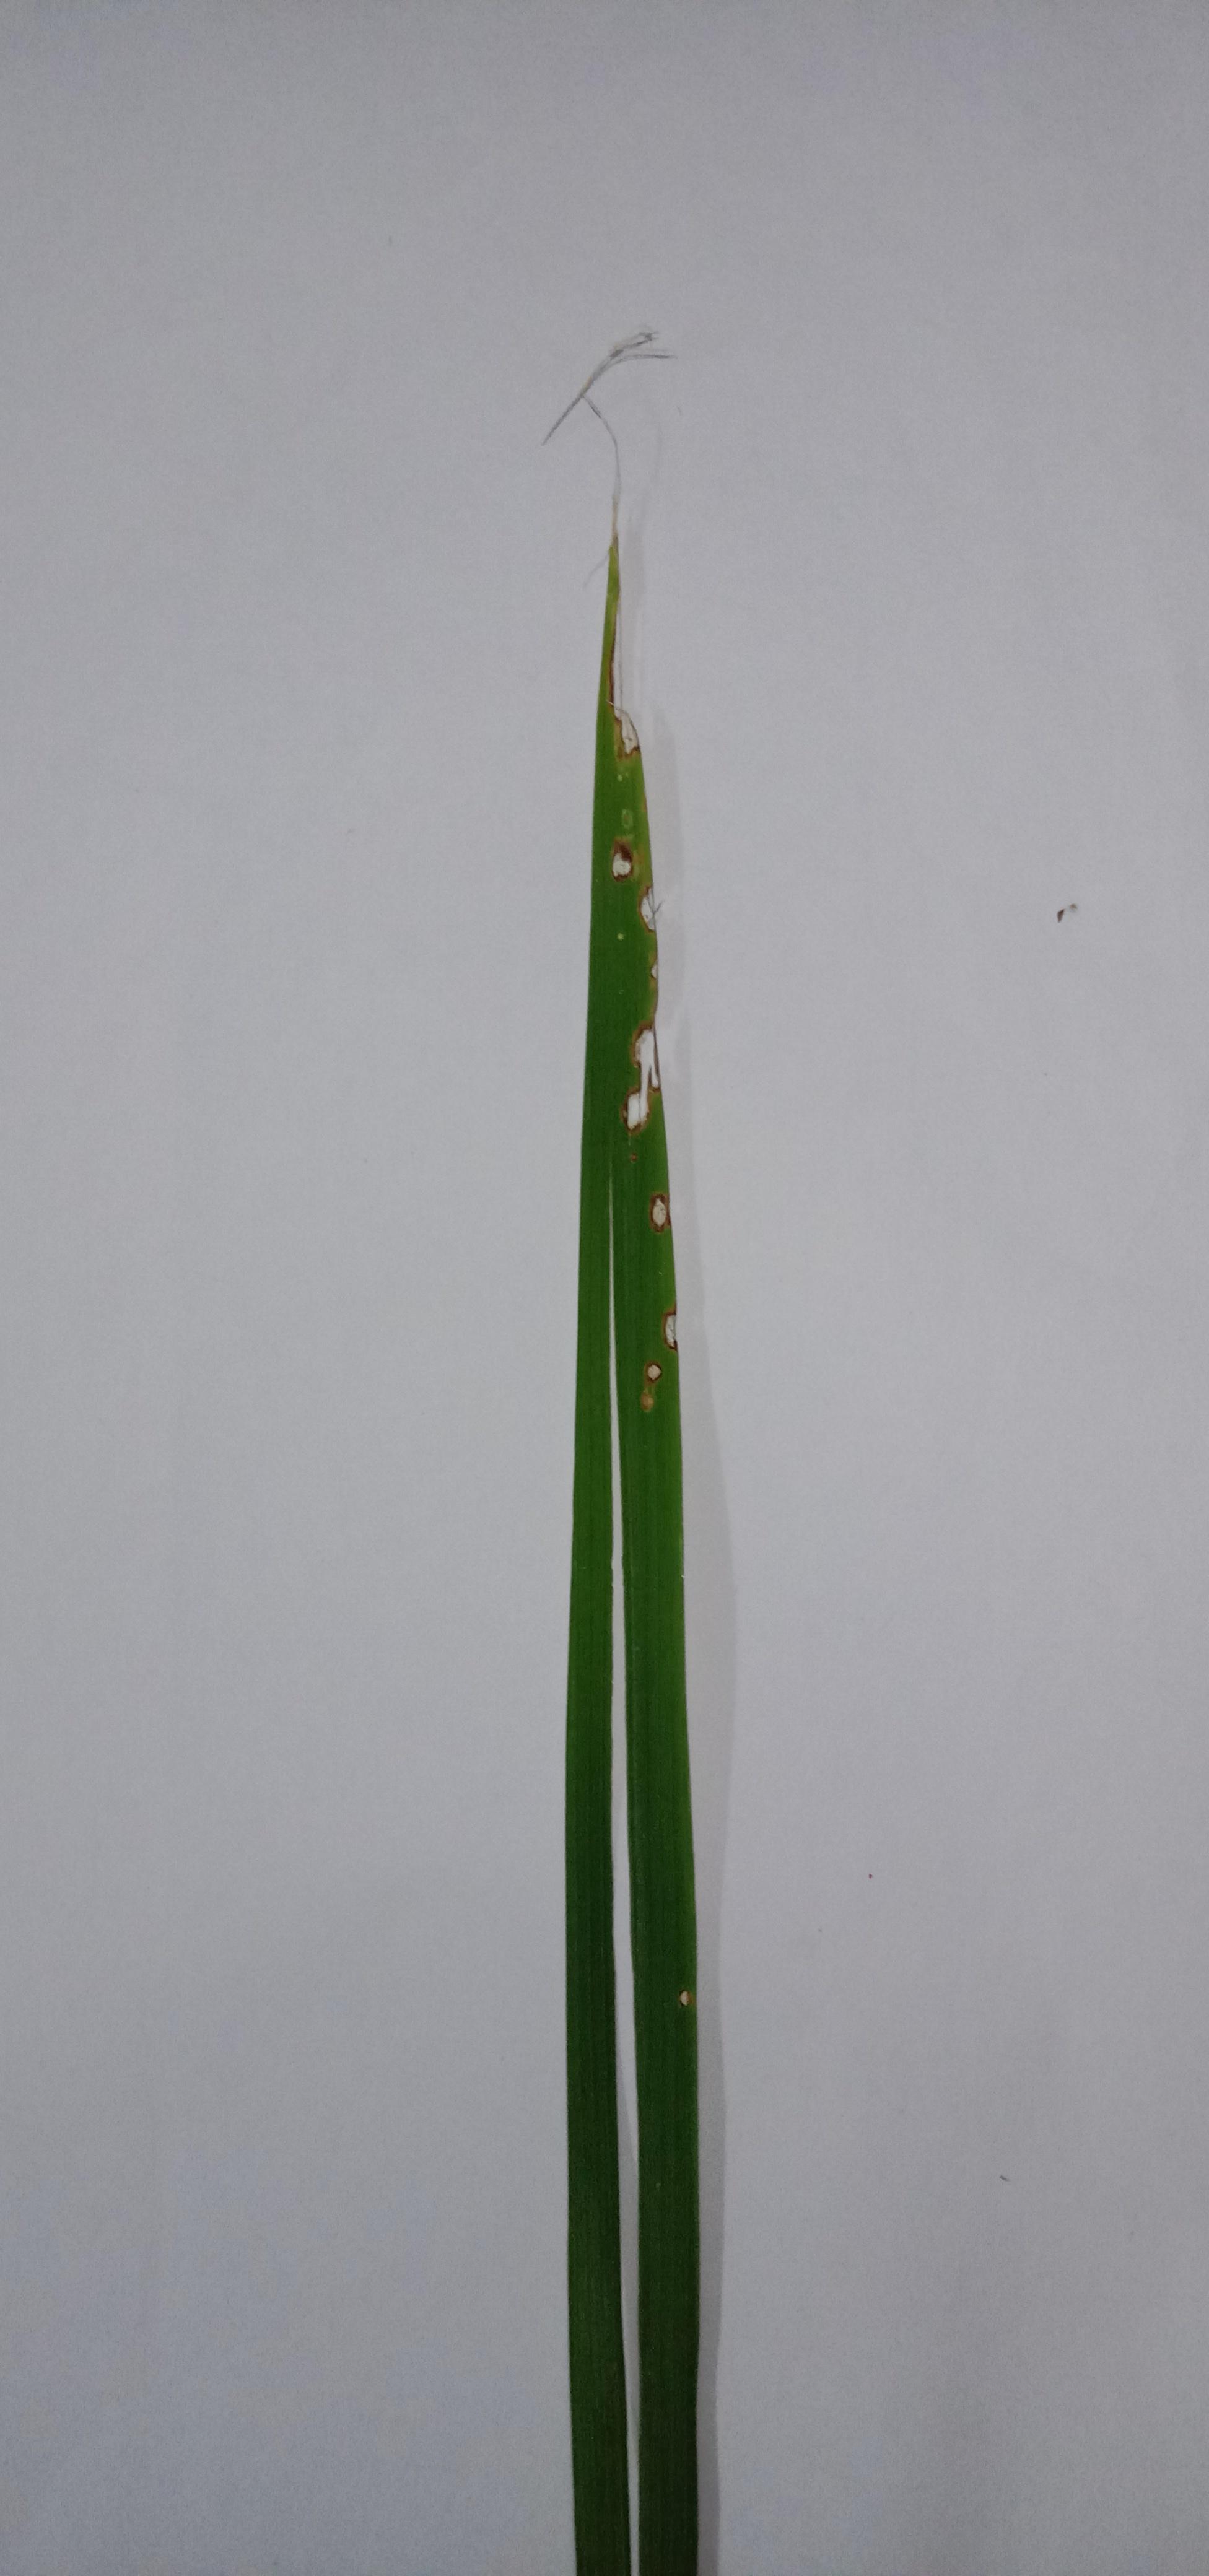
Label: Rice___Leaf_Blast